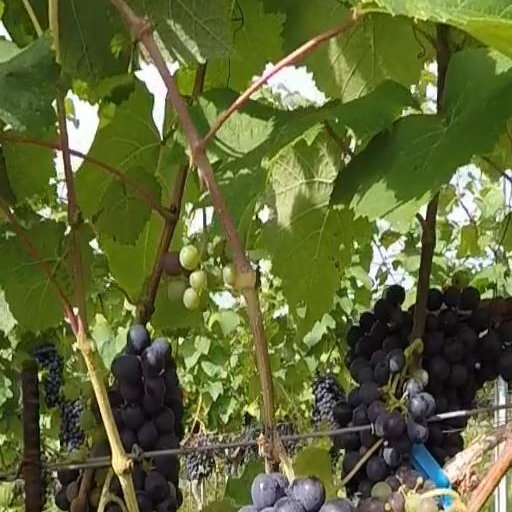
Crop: grape